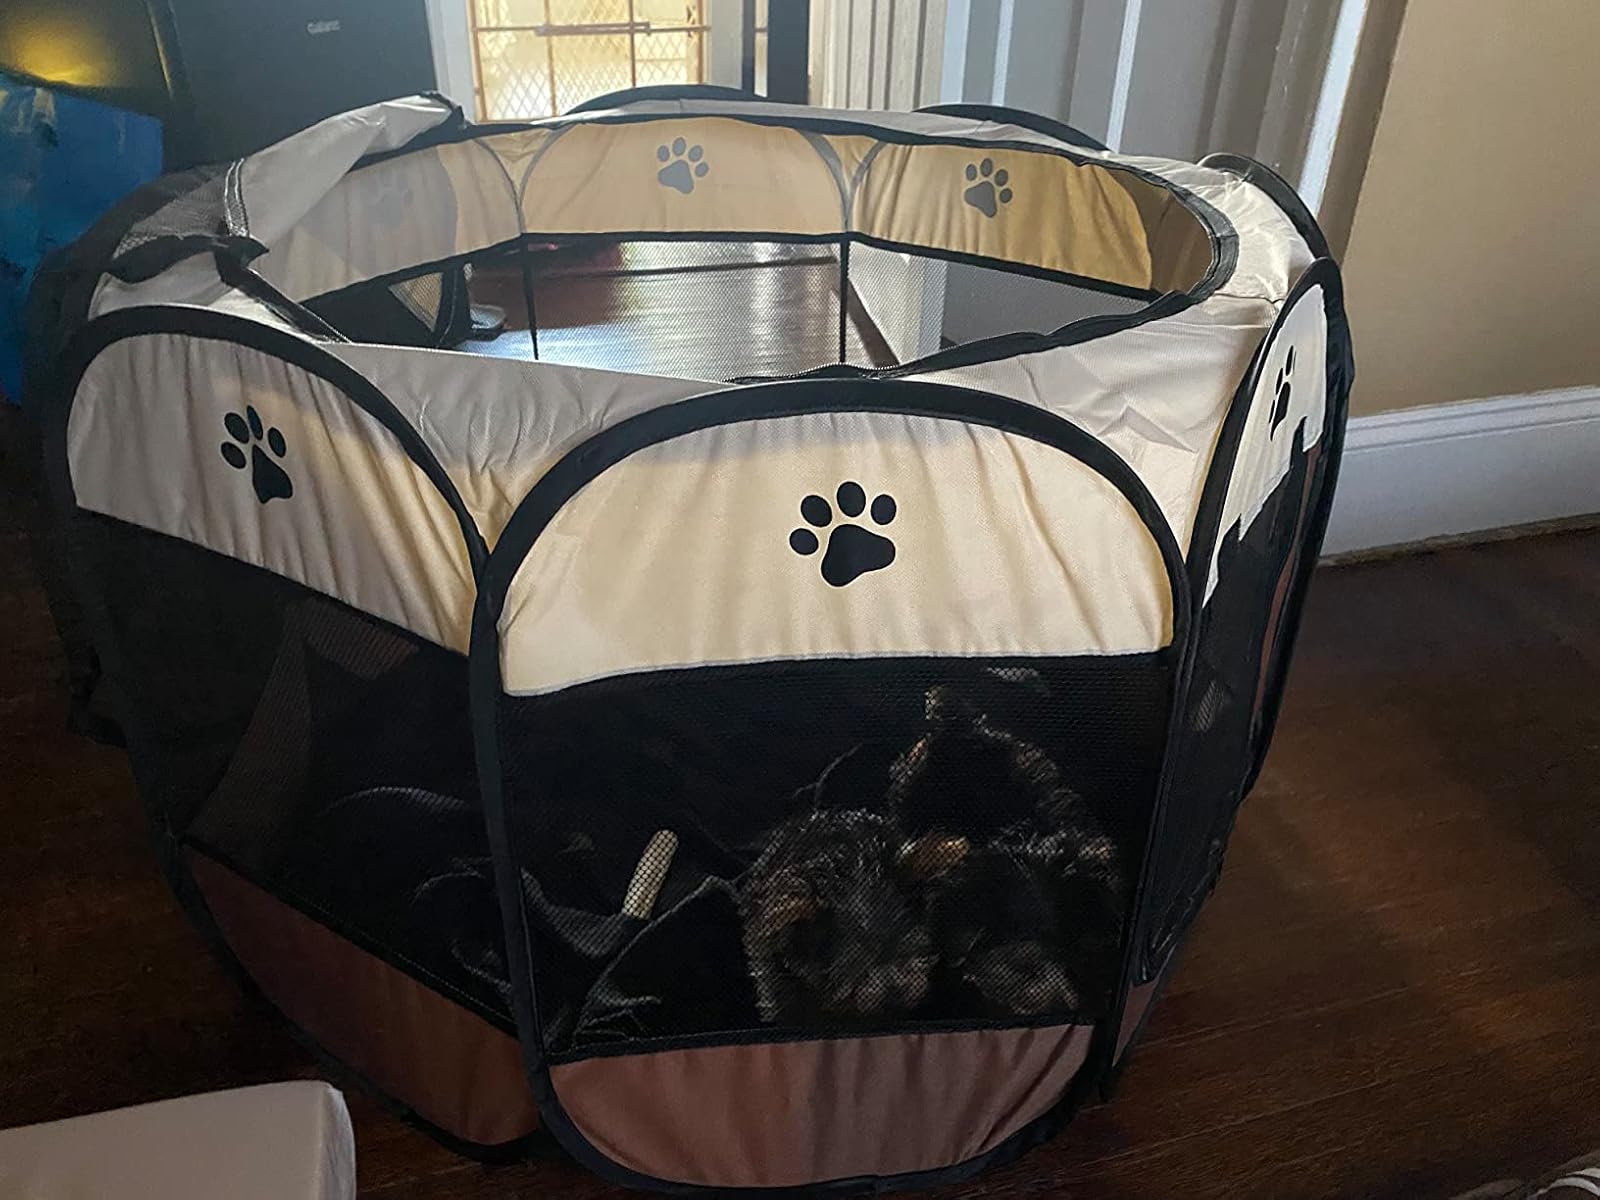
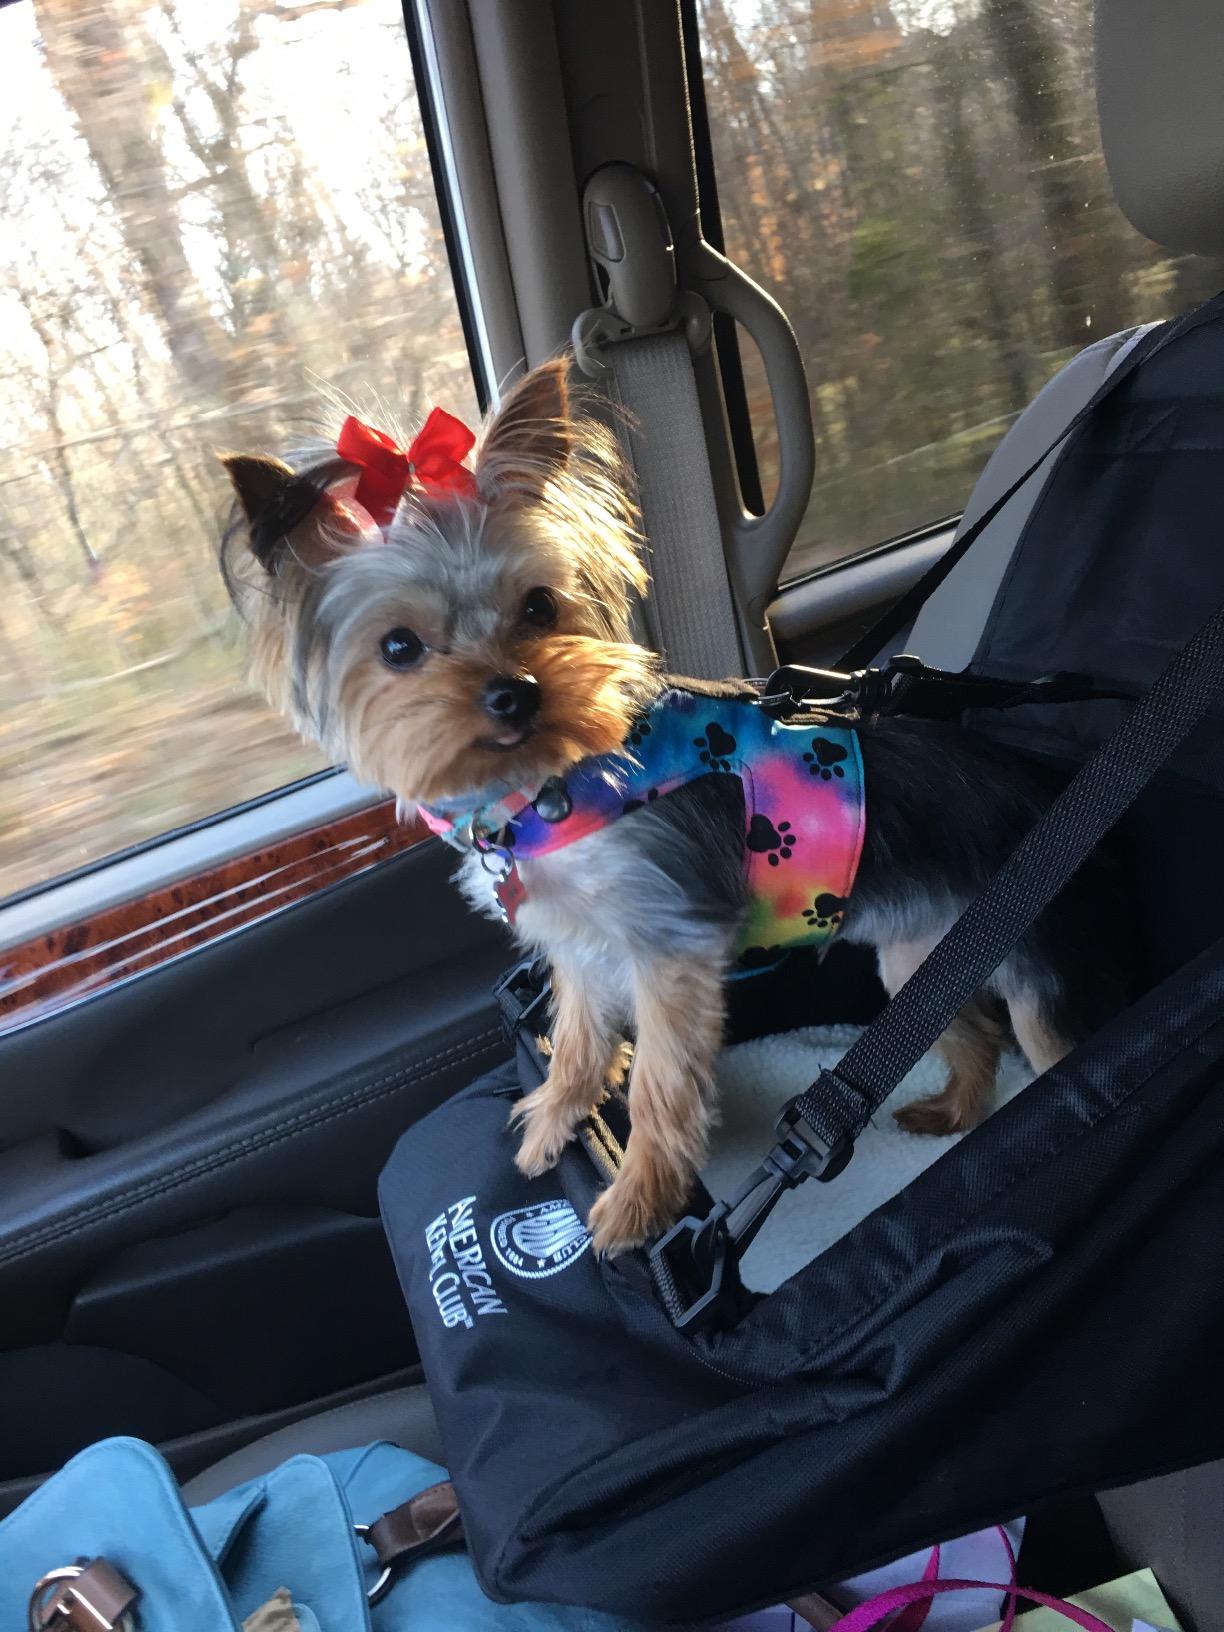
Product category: items_kennel
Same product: no